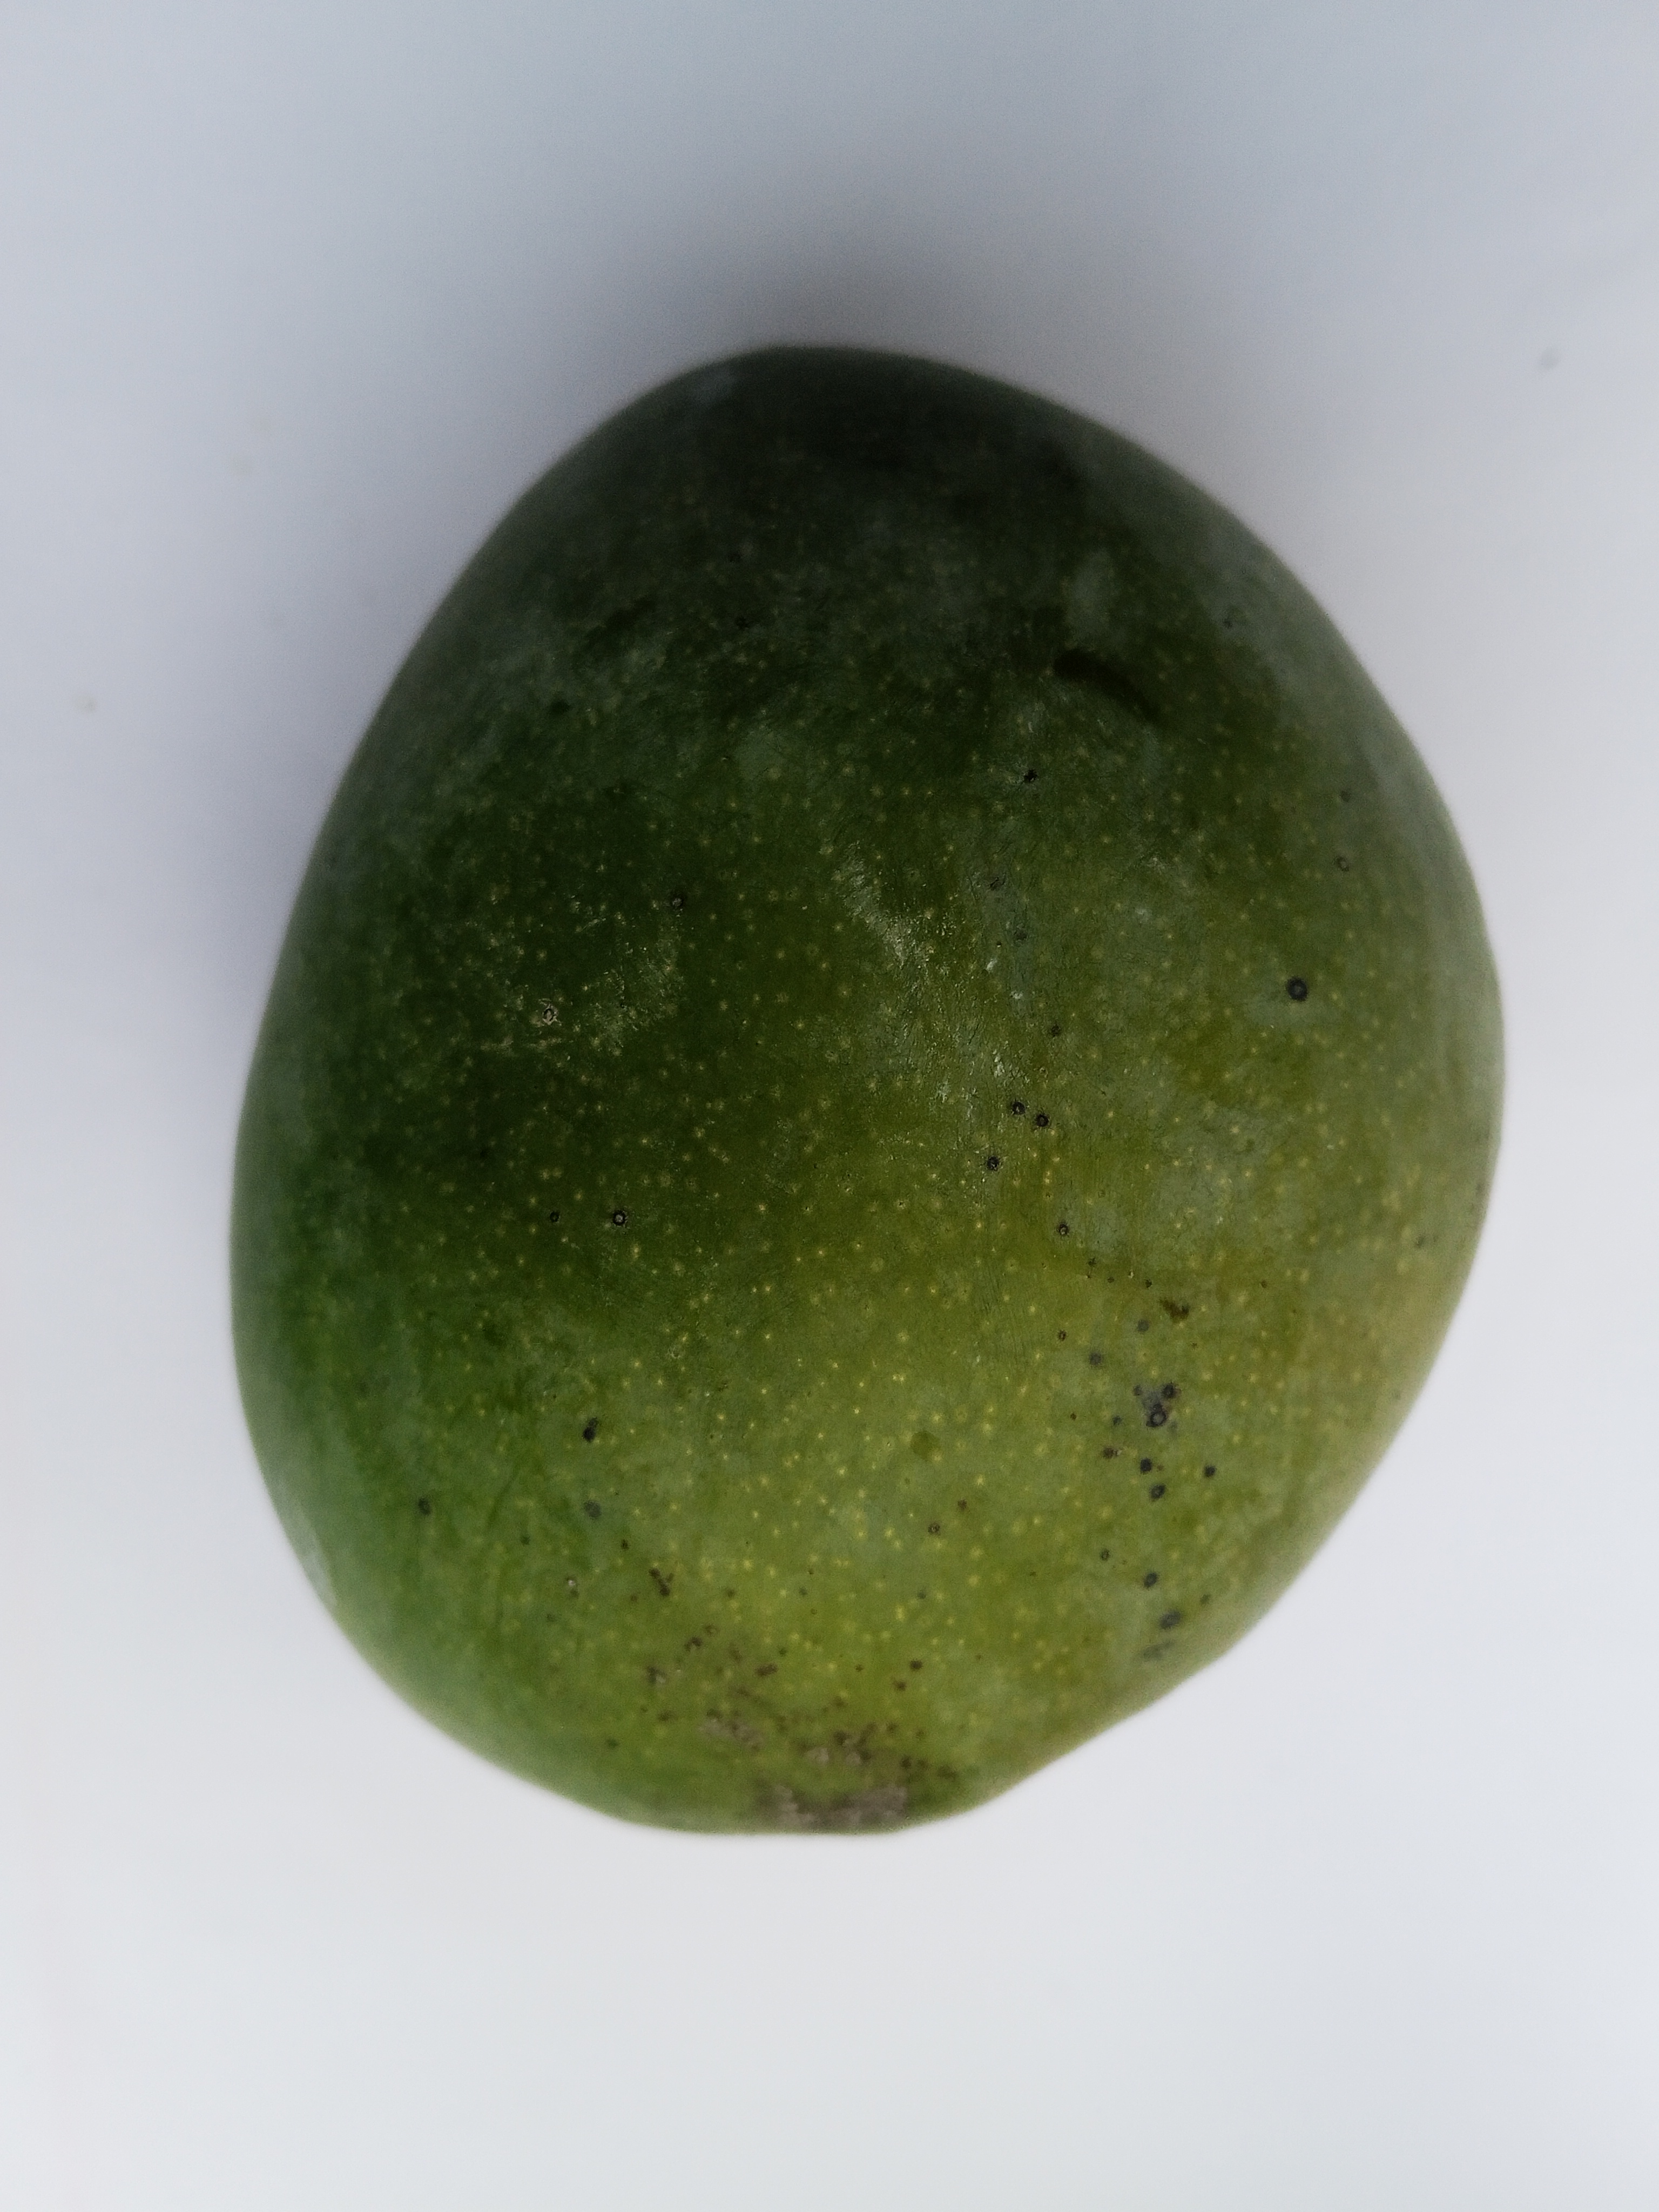
Mango variety: Bari 4